Priestly undergarments

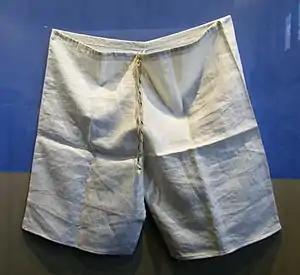
Priestly undergarments

The priestly undergarments were "linen breeches" (KJV) worn by the priests and the High Priest in ancient Israel. They reached from the waist to the knees and so were not visible, being entirely hidden by the priestly tunic.